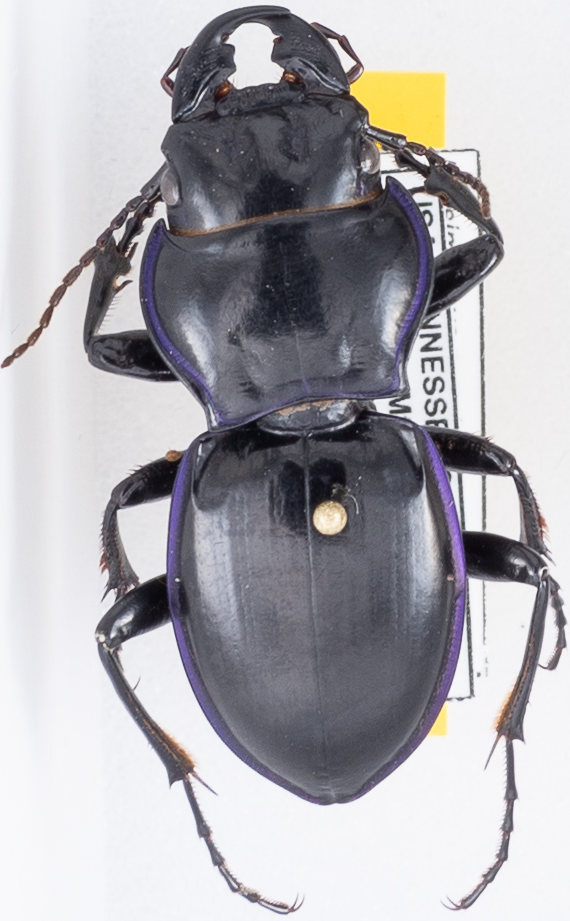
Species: Pasimachus punctulatus
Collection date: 2019-06-11
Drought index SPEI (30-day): -0.548
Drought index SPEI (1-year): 2.09
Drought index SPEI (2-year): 2.09